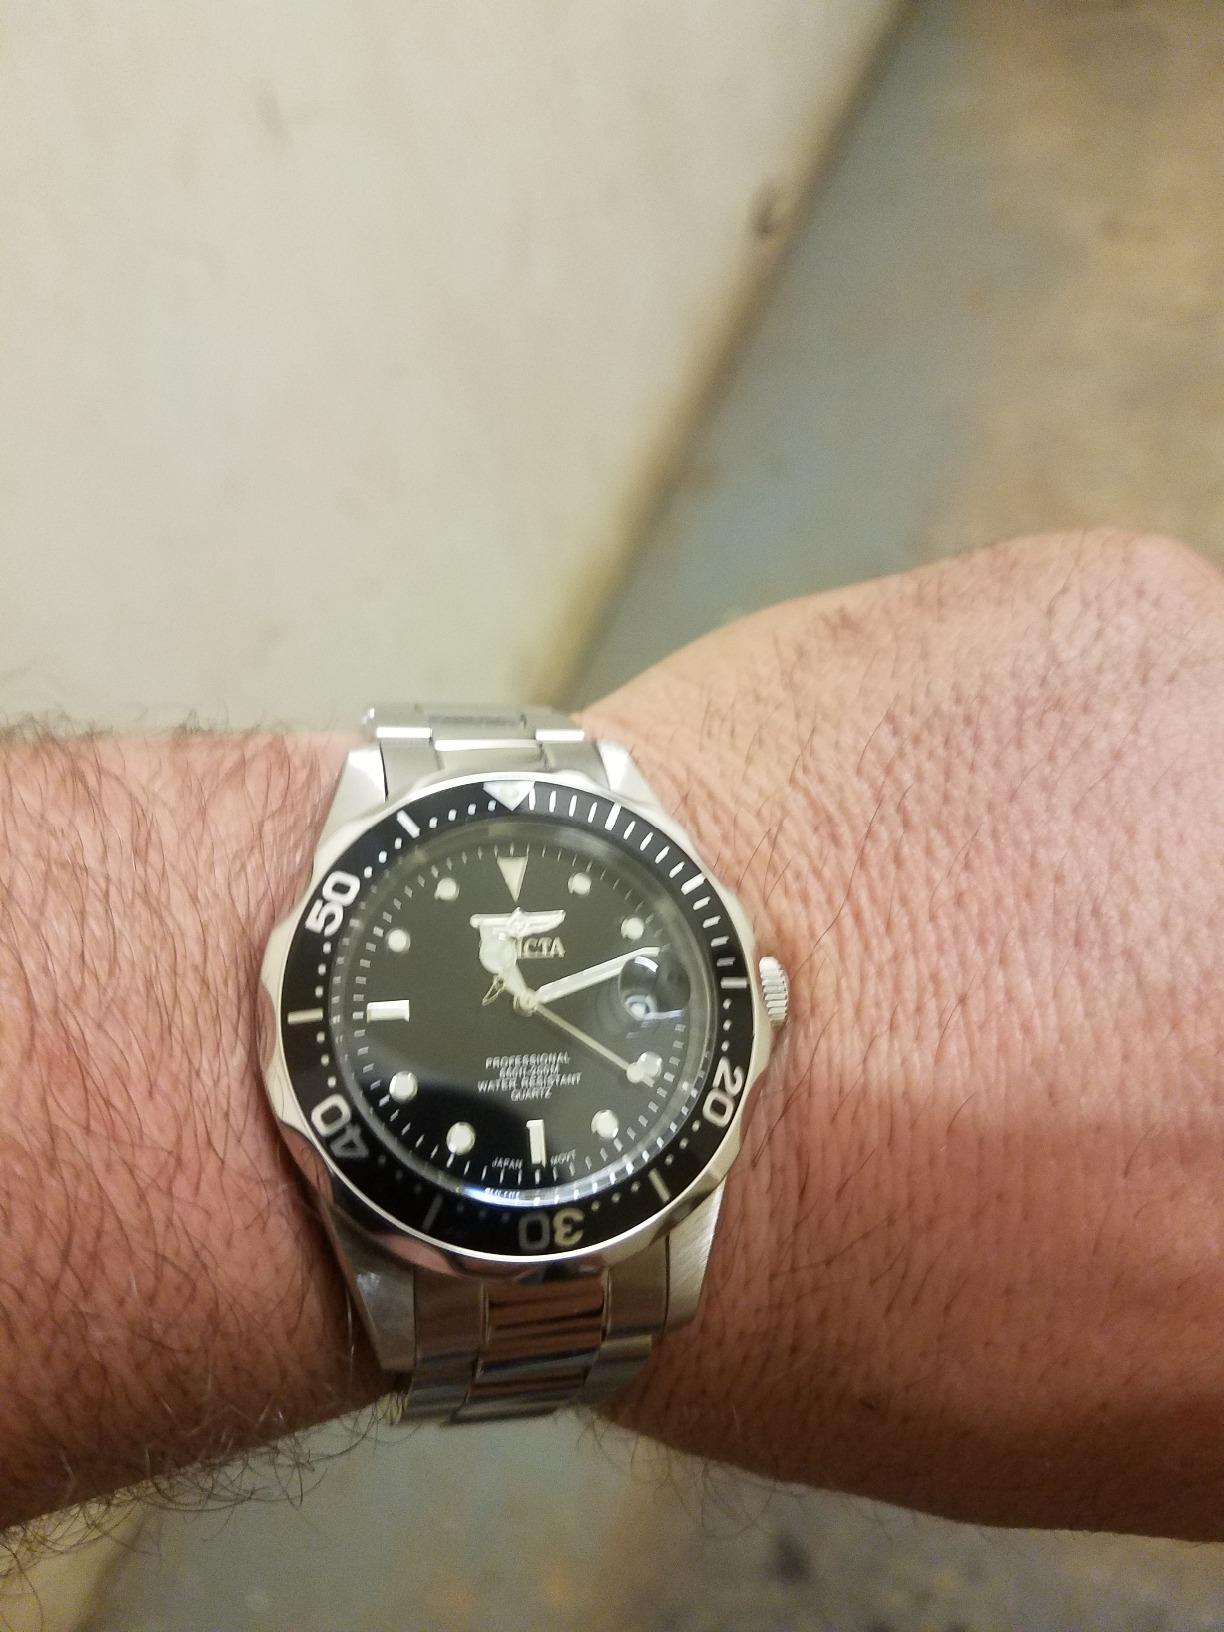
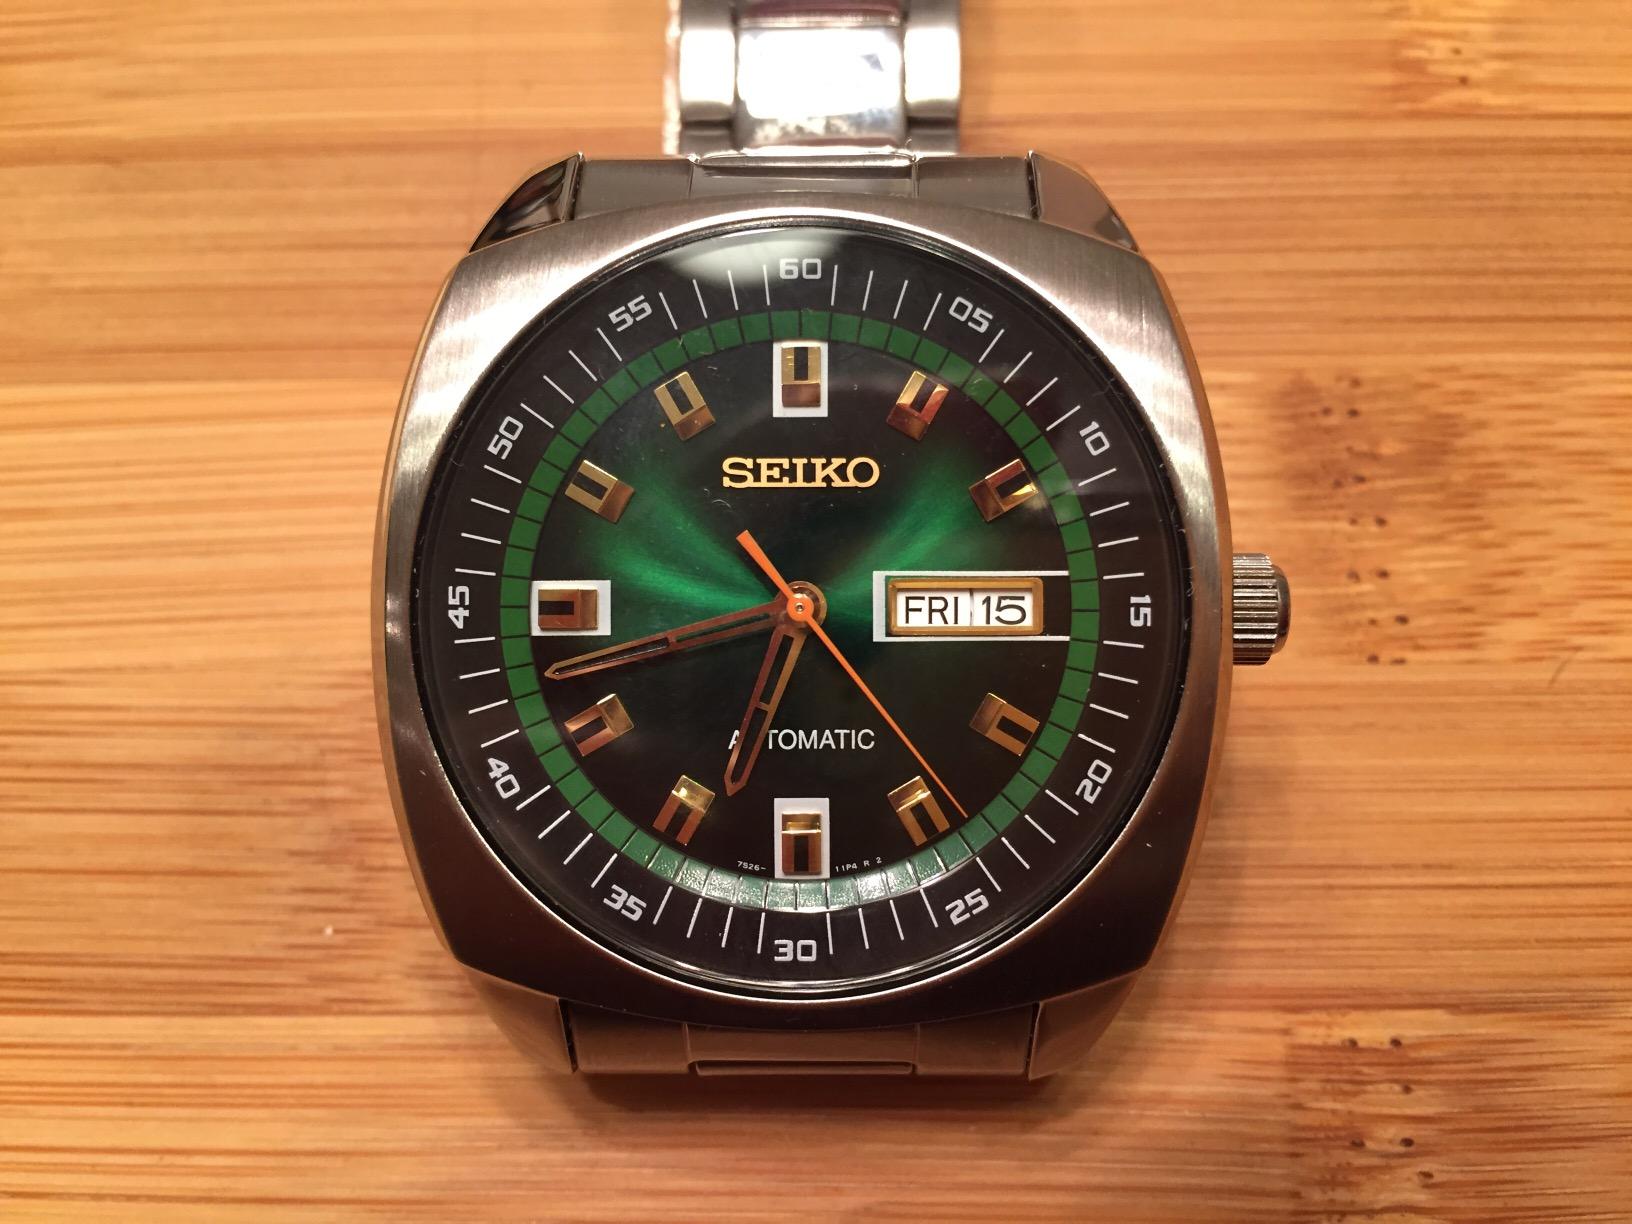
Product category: accessories_watch
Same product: no